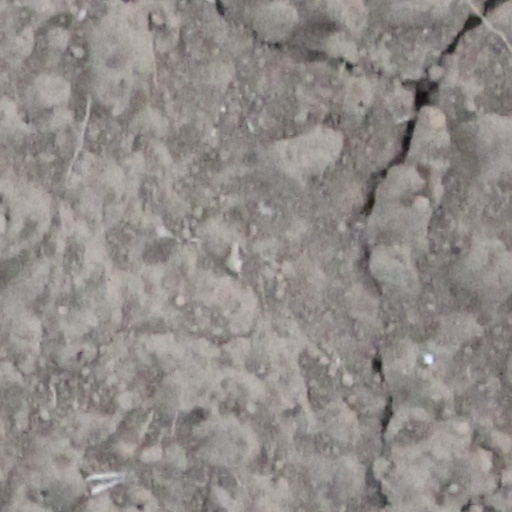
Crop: wheat